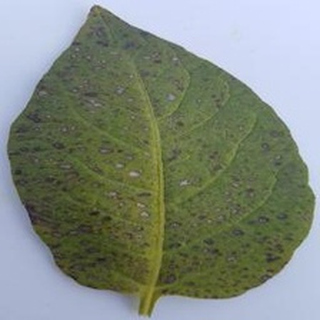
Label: potato_early_blight